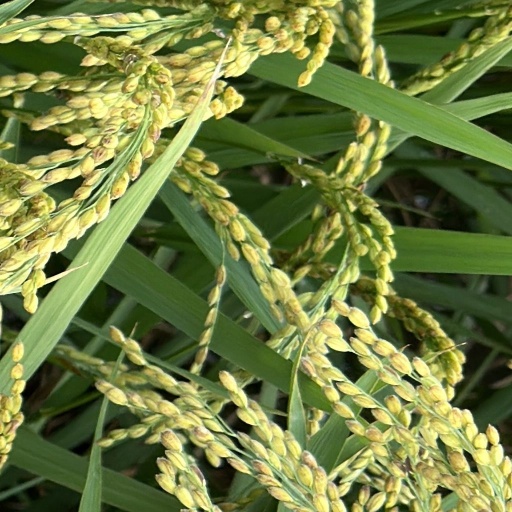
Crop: rice